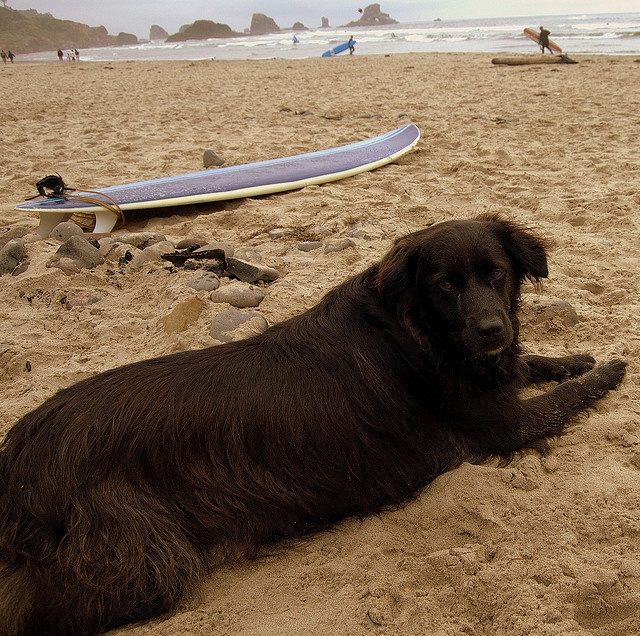
Dog looking at camera while on the beach.
A black lab dog laying in the sand next to a surf board.
A dog lays in the sand next to a surf board
a black dog sitting on the beach next to a blue surfboard
A brown dog at the beach and next to it, a surfboard